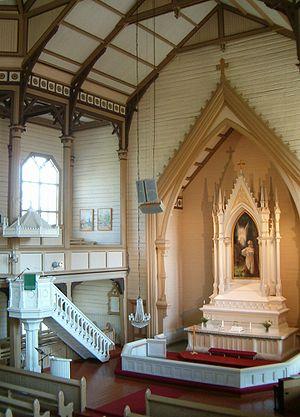
L'église d'Heinävesi est une église évangélique-luthérienne en bois située à Heinävesi en Finlande.